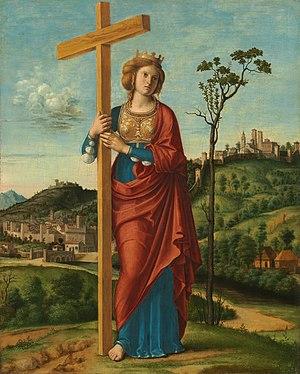
Hélène, née vers 248/250 à Depranum et morte probablement le 18 août 330 à Nicomédie, est une impératrice romaine, épouse de Constance Chlore et mère de Constantin Iᵉʳ. Elle est considérée comme sainte par l'Église catholique et les Églises orthodoxes.
La place des femmes dans l'Église catholique fait l'objet de nombreuses recherches. L’Église catholique insiste sur l’égale dignité des hommes et des femmes, mais également sur les spécificités de leurs rôles respectifs. La subordination supposée des femmes aux hommes fait l’objet de critiques.